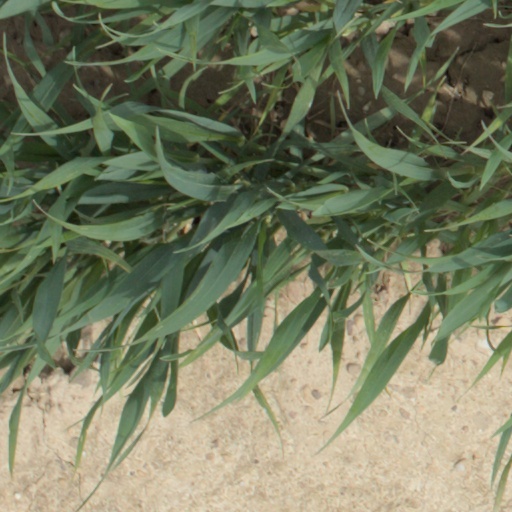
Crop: wheat